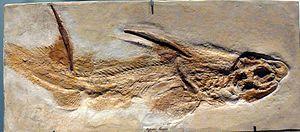
Les Hybodontidae constituent une famille éteinte de requins qui a vécu du Mississippien au Miocène.
La formation d'Antlers est une formation géologique datant de la fin du Crétacé inférieur située dans le sud de l'Oklahoma, le nord-est du Texas et l'Arkansas aux États-Unis.
Hybodus est un genre éteint de poissons cartilagineux préhistoriques. Hybodus est connu du Permien jusqu'à la fin du Crétacé, environ entre 295 et 66 Ma. Il a prospéré pendant le Trias, le Jurassique et le Crétacé.